Takatsuki Station (Shiga)

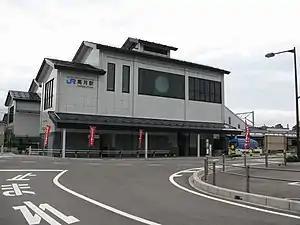
Takatsuki Station west exit, July 2007

is a passenger railway station located in the city of Nagahama, Shiga, Japan, operated by the West Japan Railway Company (JR West). The station is also a freight depot for the Japan Freight Railway Company (JR Freight).